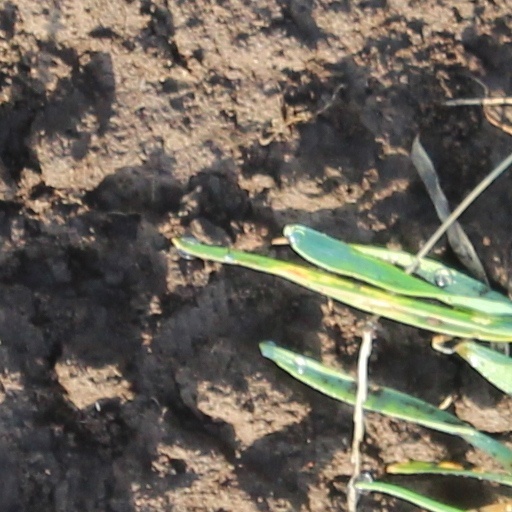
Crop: wheat